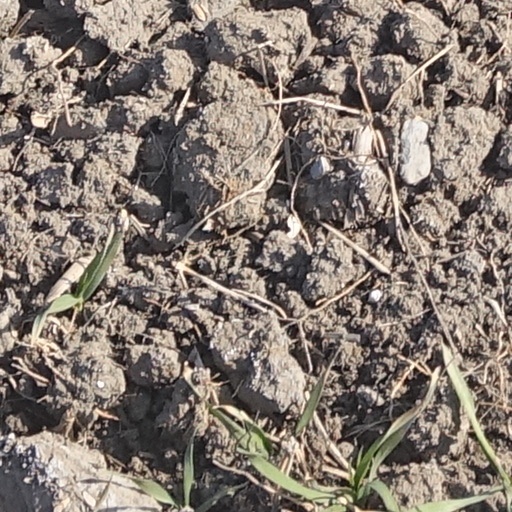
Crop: wheat